Pyramid of Khui

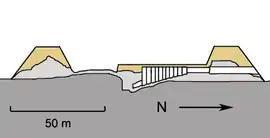
Section of the building: the preserved walls (light grey, max height ) and an hypothetical reconstruction (light brown)

The remains of the structure today looks similar to the first step of a step pyramid however, as pointed out above, it remains impossible to ascert that the structure was a pyramid. Furthermore, it is unclear whether the structure was completed or not.